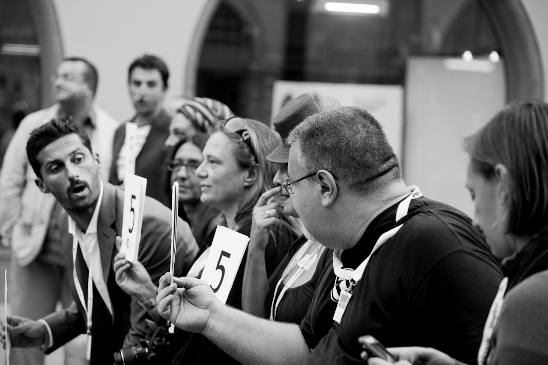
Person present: Yes